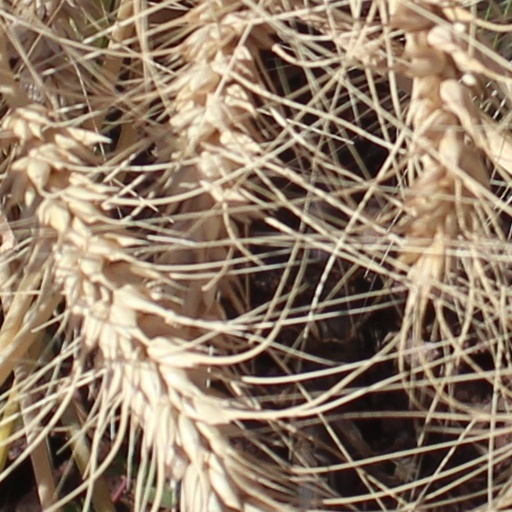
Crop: wheat